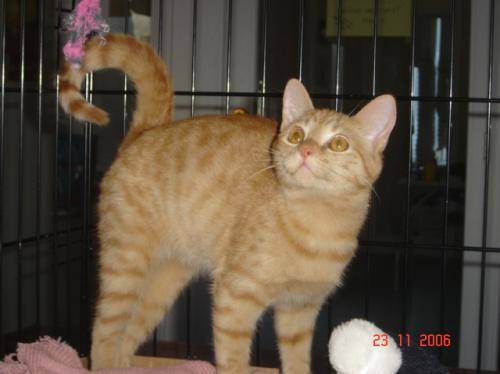
Label: cat